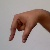
The image shows a hand gesture representing the letter 'Q' in Indian Sign Language.